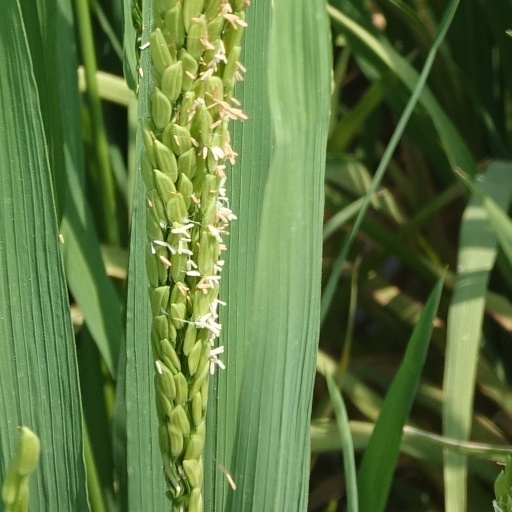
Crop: rice